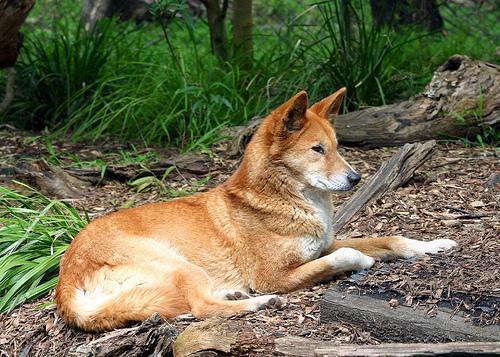
dingo